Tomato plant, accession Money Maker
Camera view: horizontal (90 deg, fisheye); turntable rotation: 180 degrees
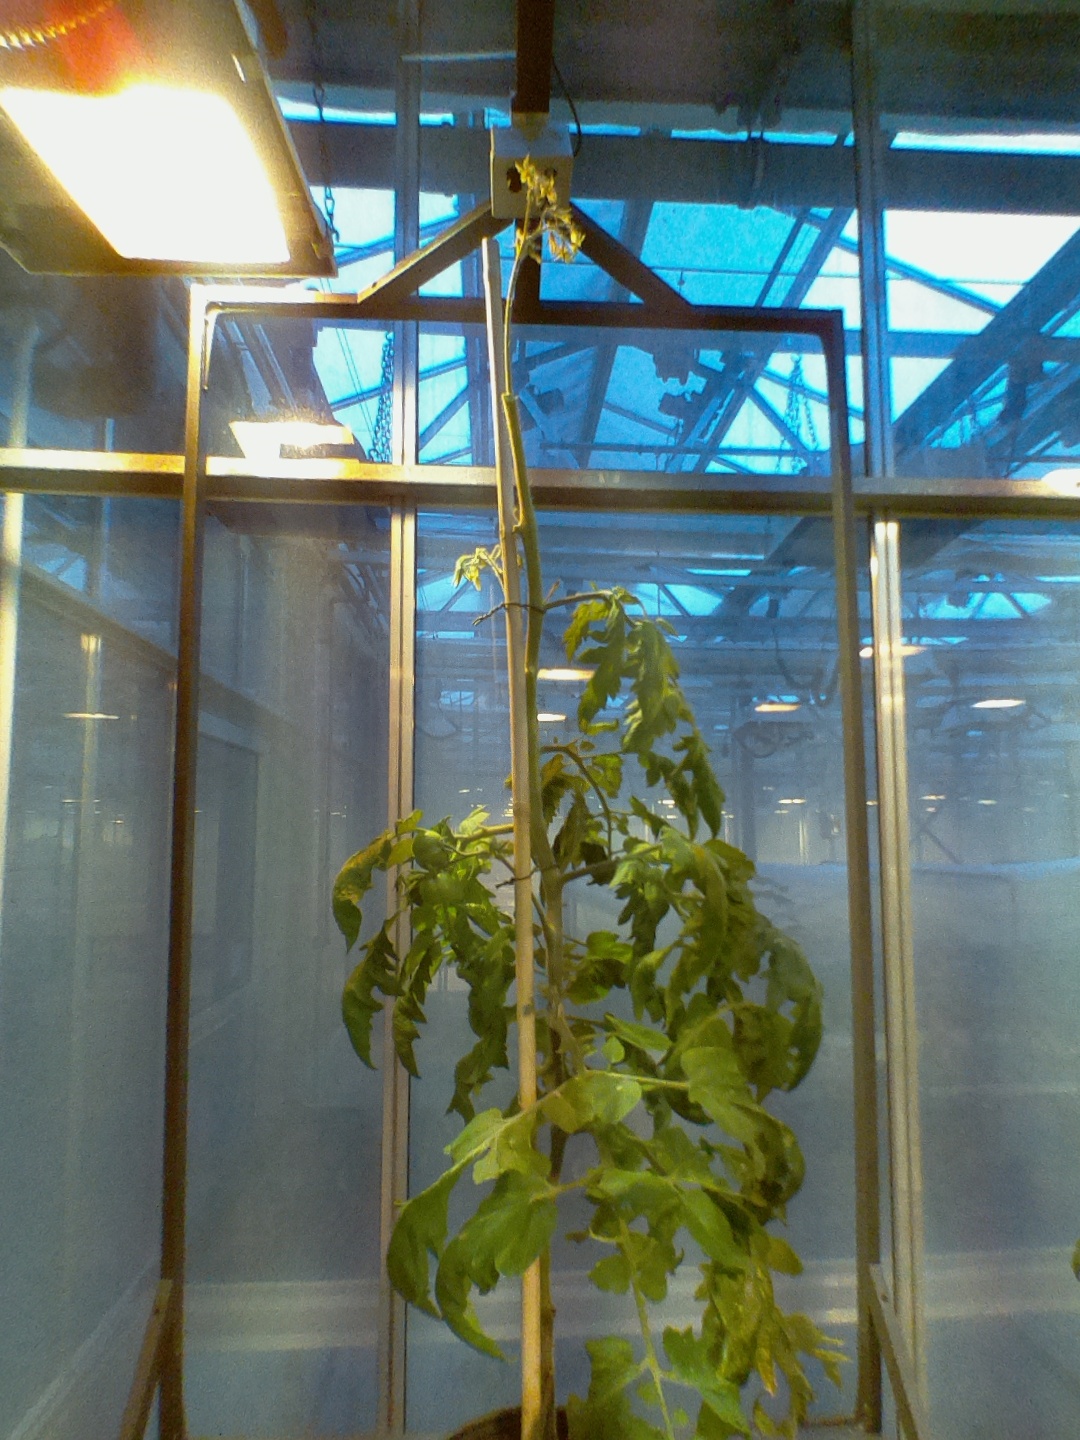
BBCH growth stage 73: 30%-40% of final fruit size